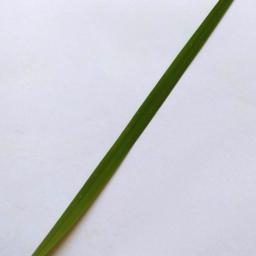
Label: Rice___Healthy